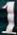
Number: 1